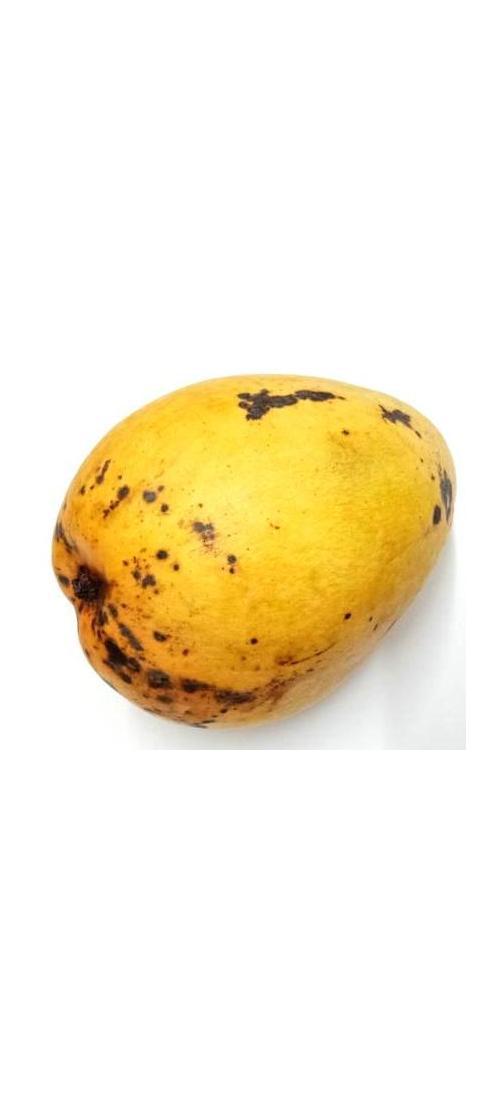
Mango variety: Bari-11